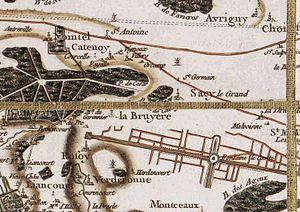
La commune de Labruyère (60) par la carte de Cassini.
Labruyère est une commune française située dans le département de l'Oise en région Hauts-de-France.